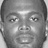
Emotion: neutral